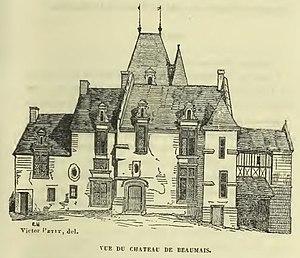
Le château de Beaumais au XIXe siècle
Le château de Beaumais est un édifice situé sur le territoire de la commune de Beaumais dans le département français du Calvados.